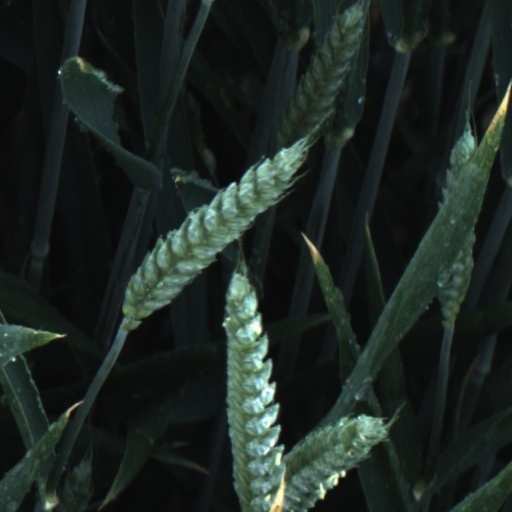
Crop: wheat